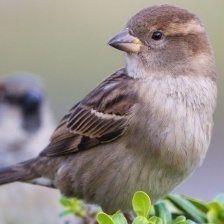
Species: HOUSE SPARROW
Scientific name: PASSER DOMESTICUS